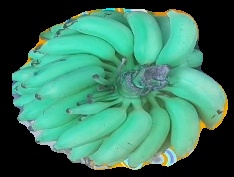
Variety: elakki-bale
Grade: grade2